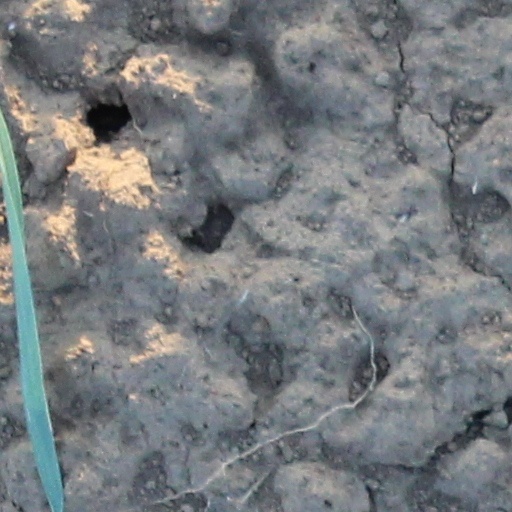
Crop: wheat